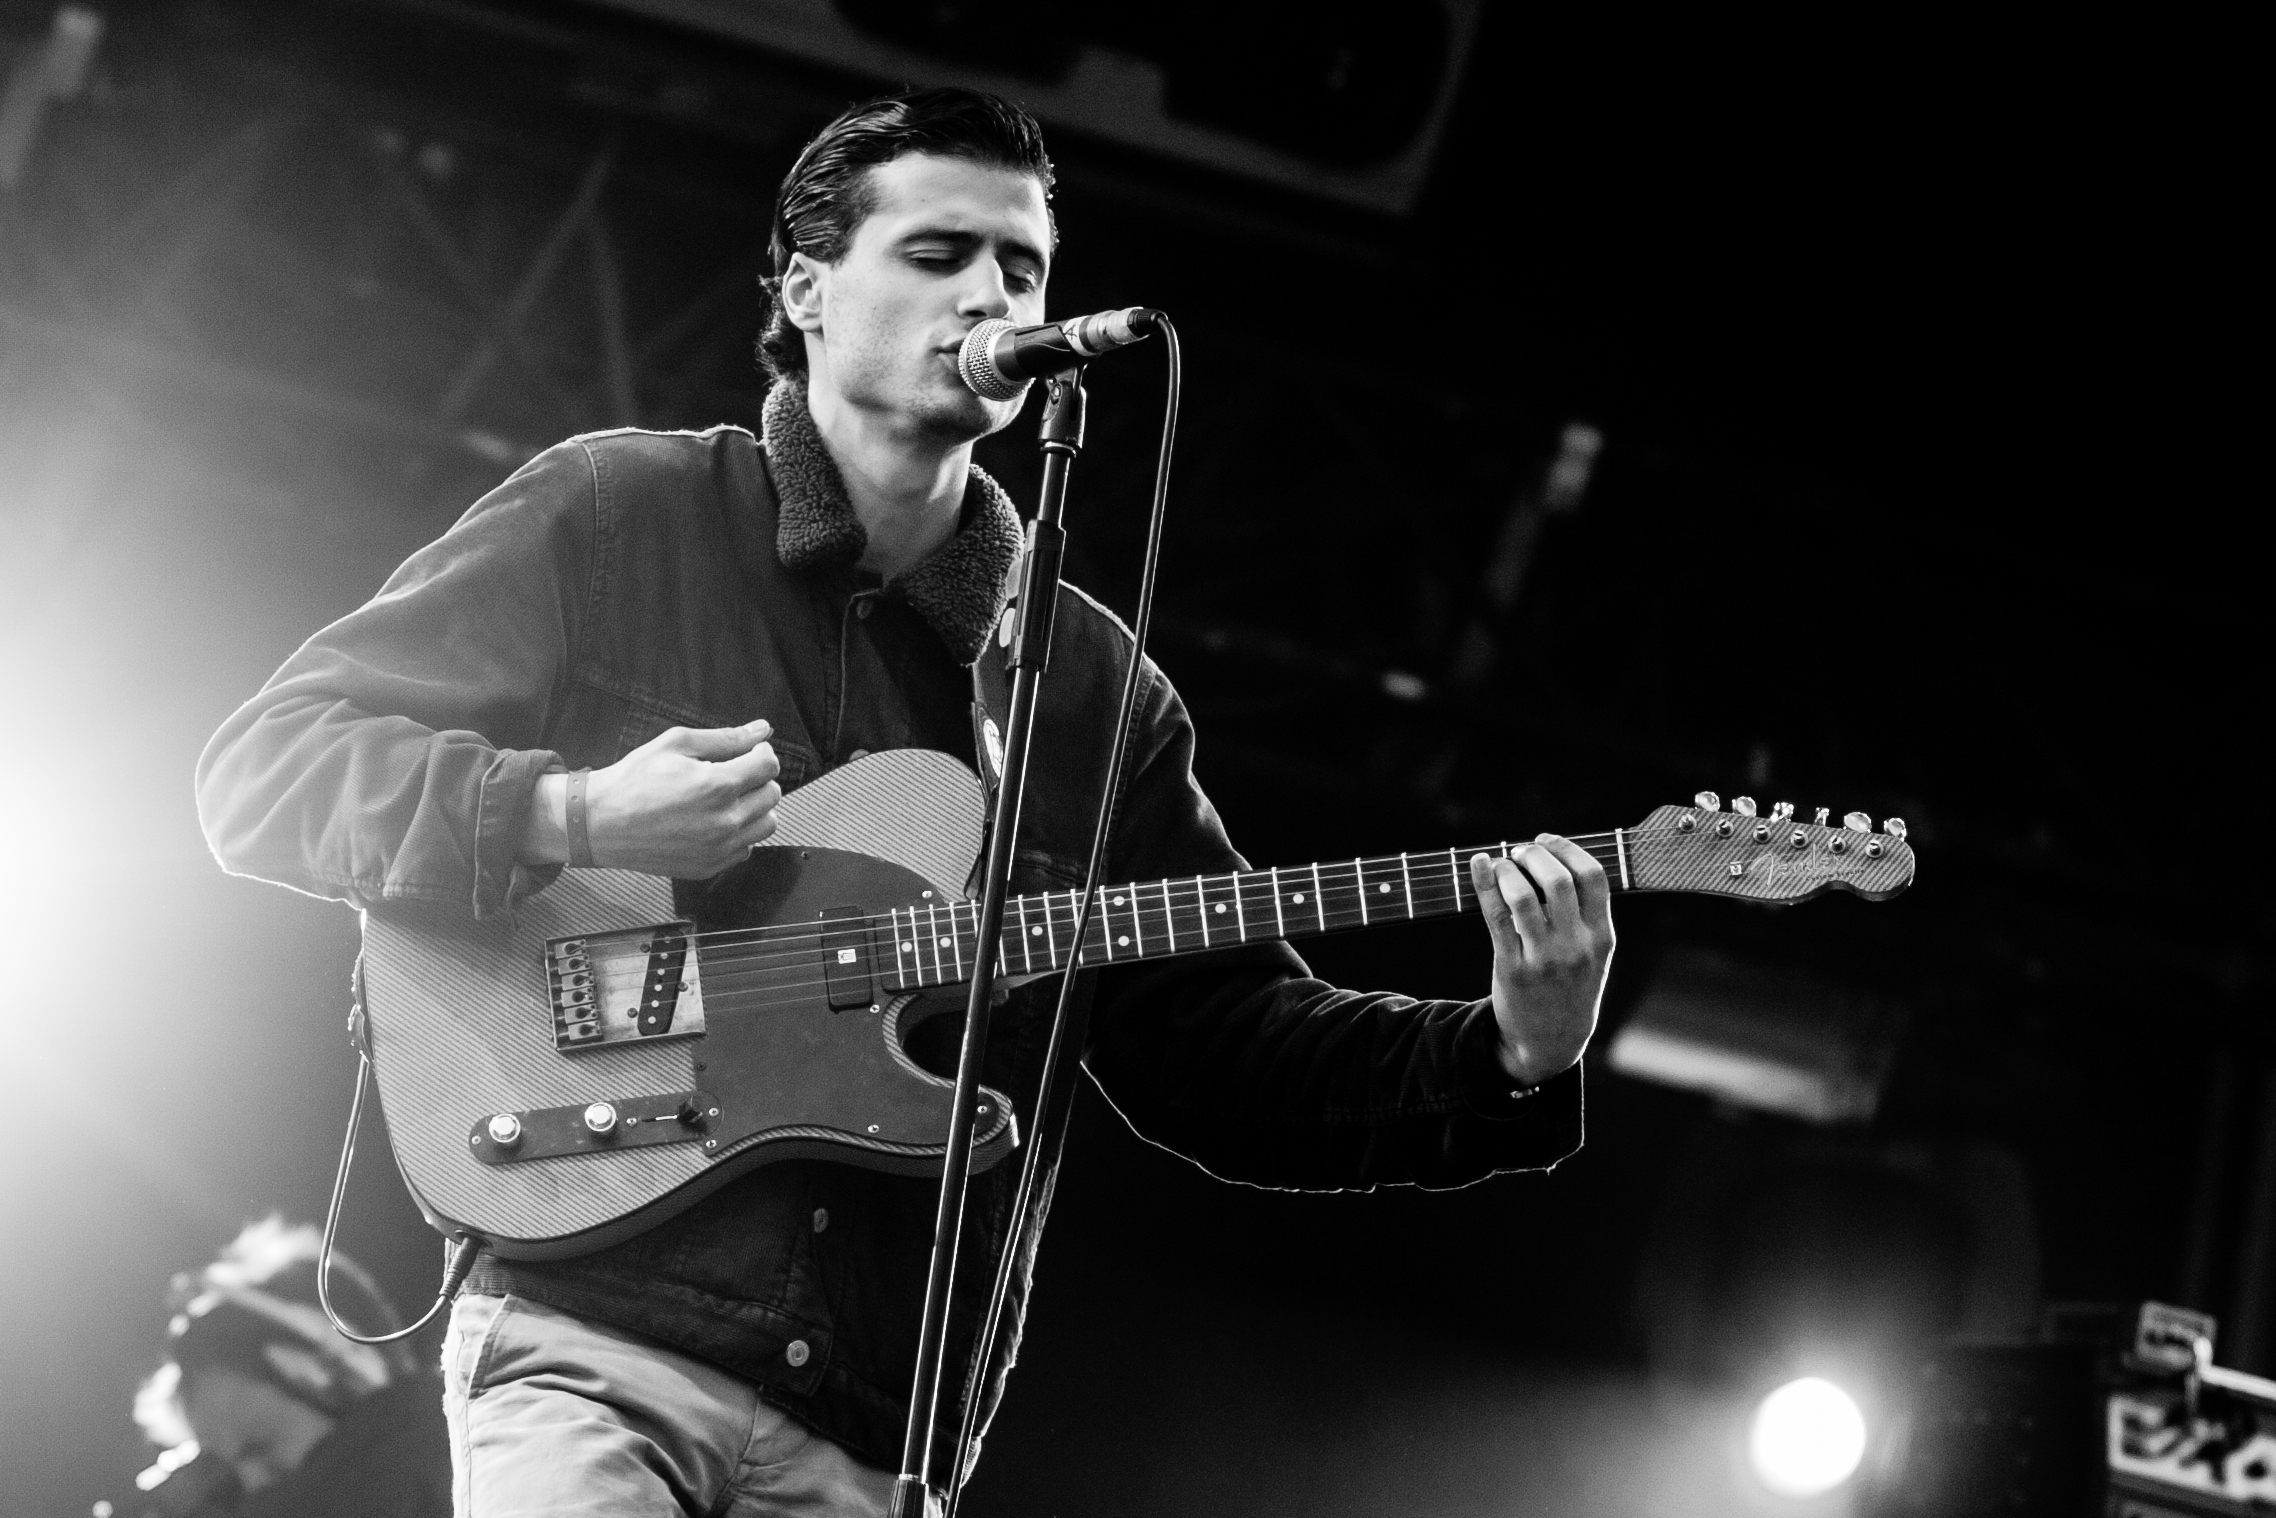
music, black and white, guitar, concert, live, canon, musician, black, monochrome, festival, 40d, gig, stage, 2012, fete, humanit, fetedelhuma, bb, brunes, bbbrunes, gallo, adrien, performance, bassist, singing, guitarist, drums, drummer, entertainment, performing arts, singer songwriter, rock concert, monochrome photography